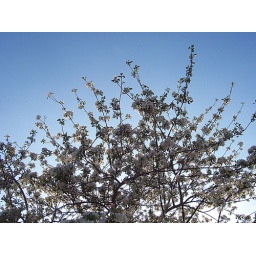
Yup, digging in the really old picture box again. The tornado got that tree about a year later.